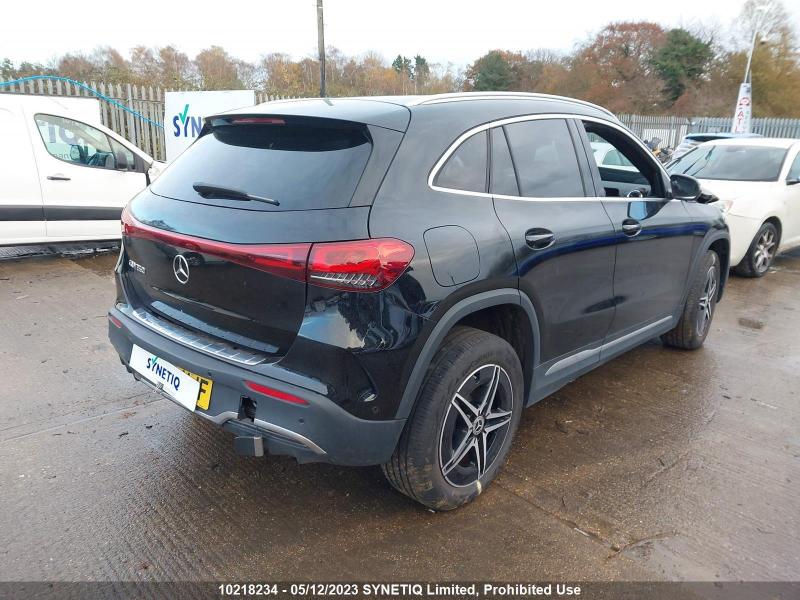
Aucun dommage détecté.
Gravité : aucun